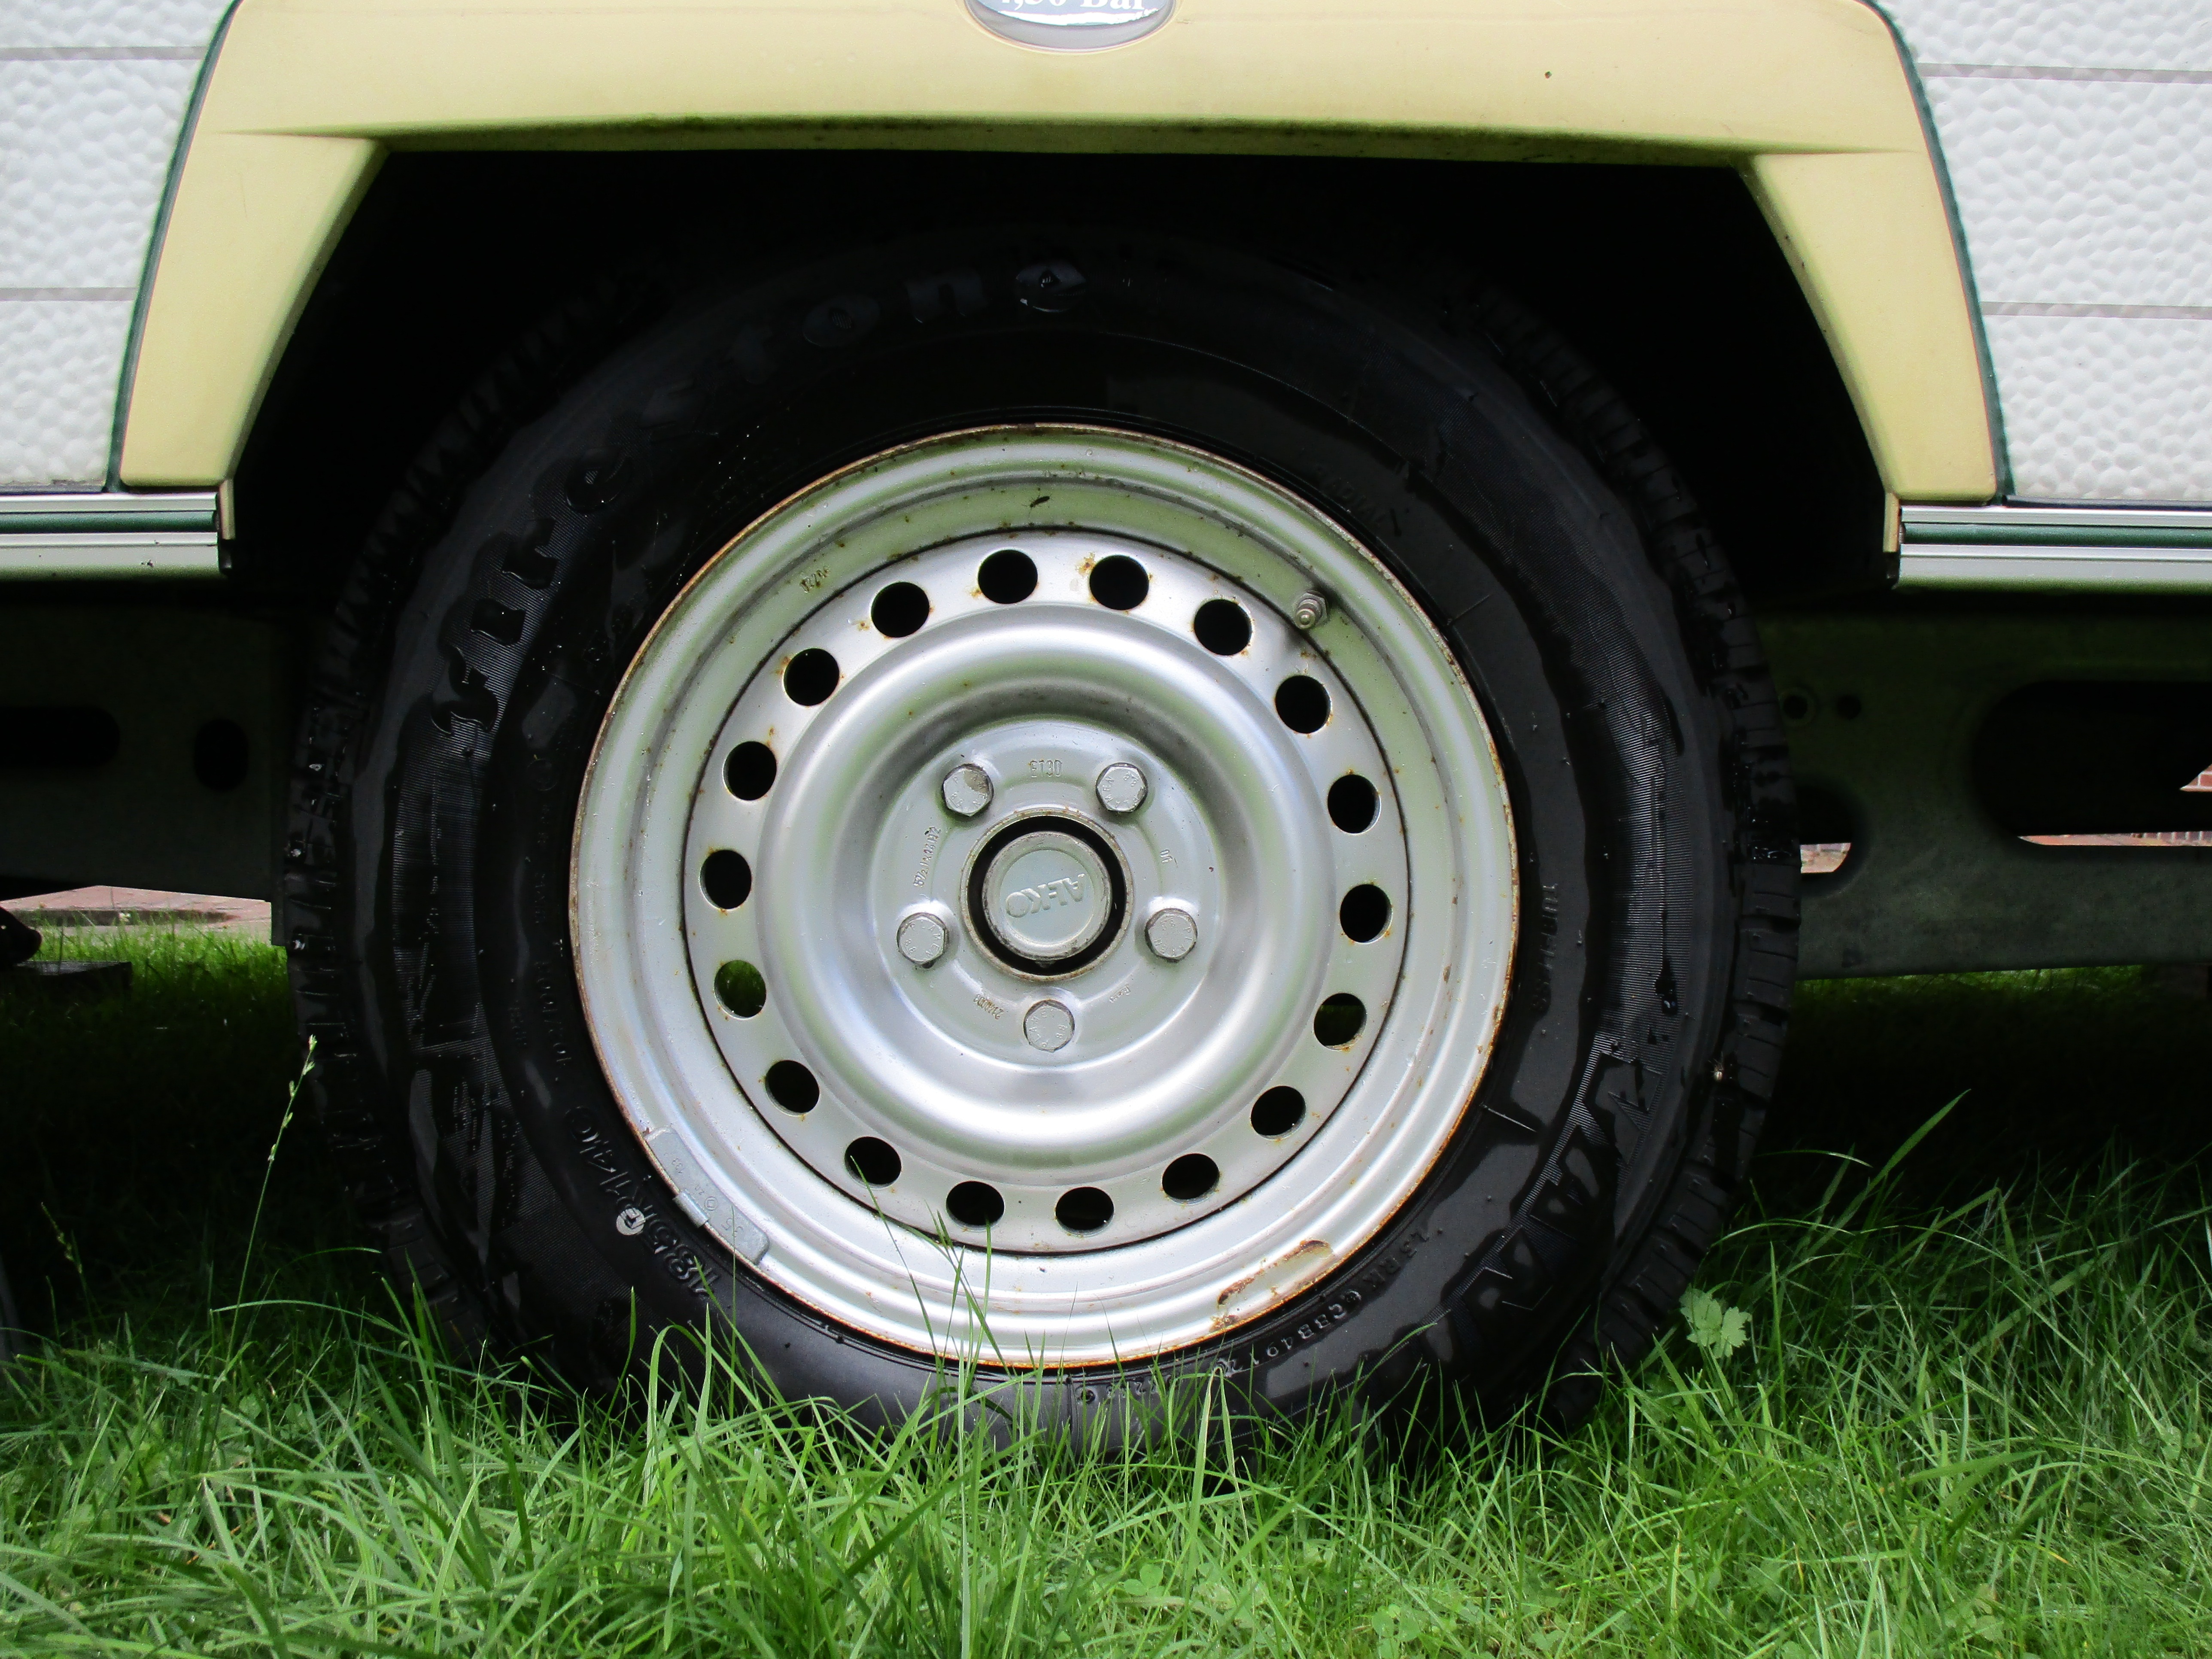
car, wheel, vehicle, tire, bumper, rim, caravan, auto tires, mature, city car, land vehicle, automobile make, automotive exterior, compact car, automotive tire